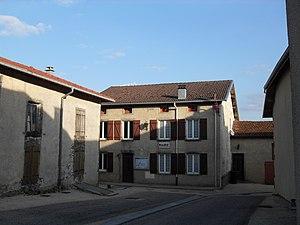
La mairie de Jésonville
Jésonville est une commune française située dans le département des Vosges, en région Grand Est.